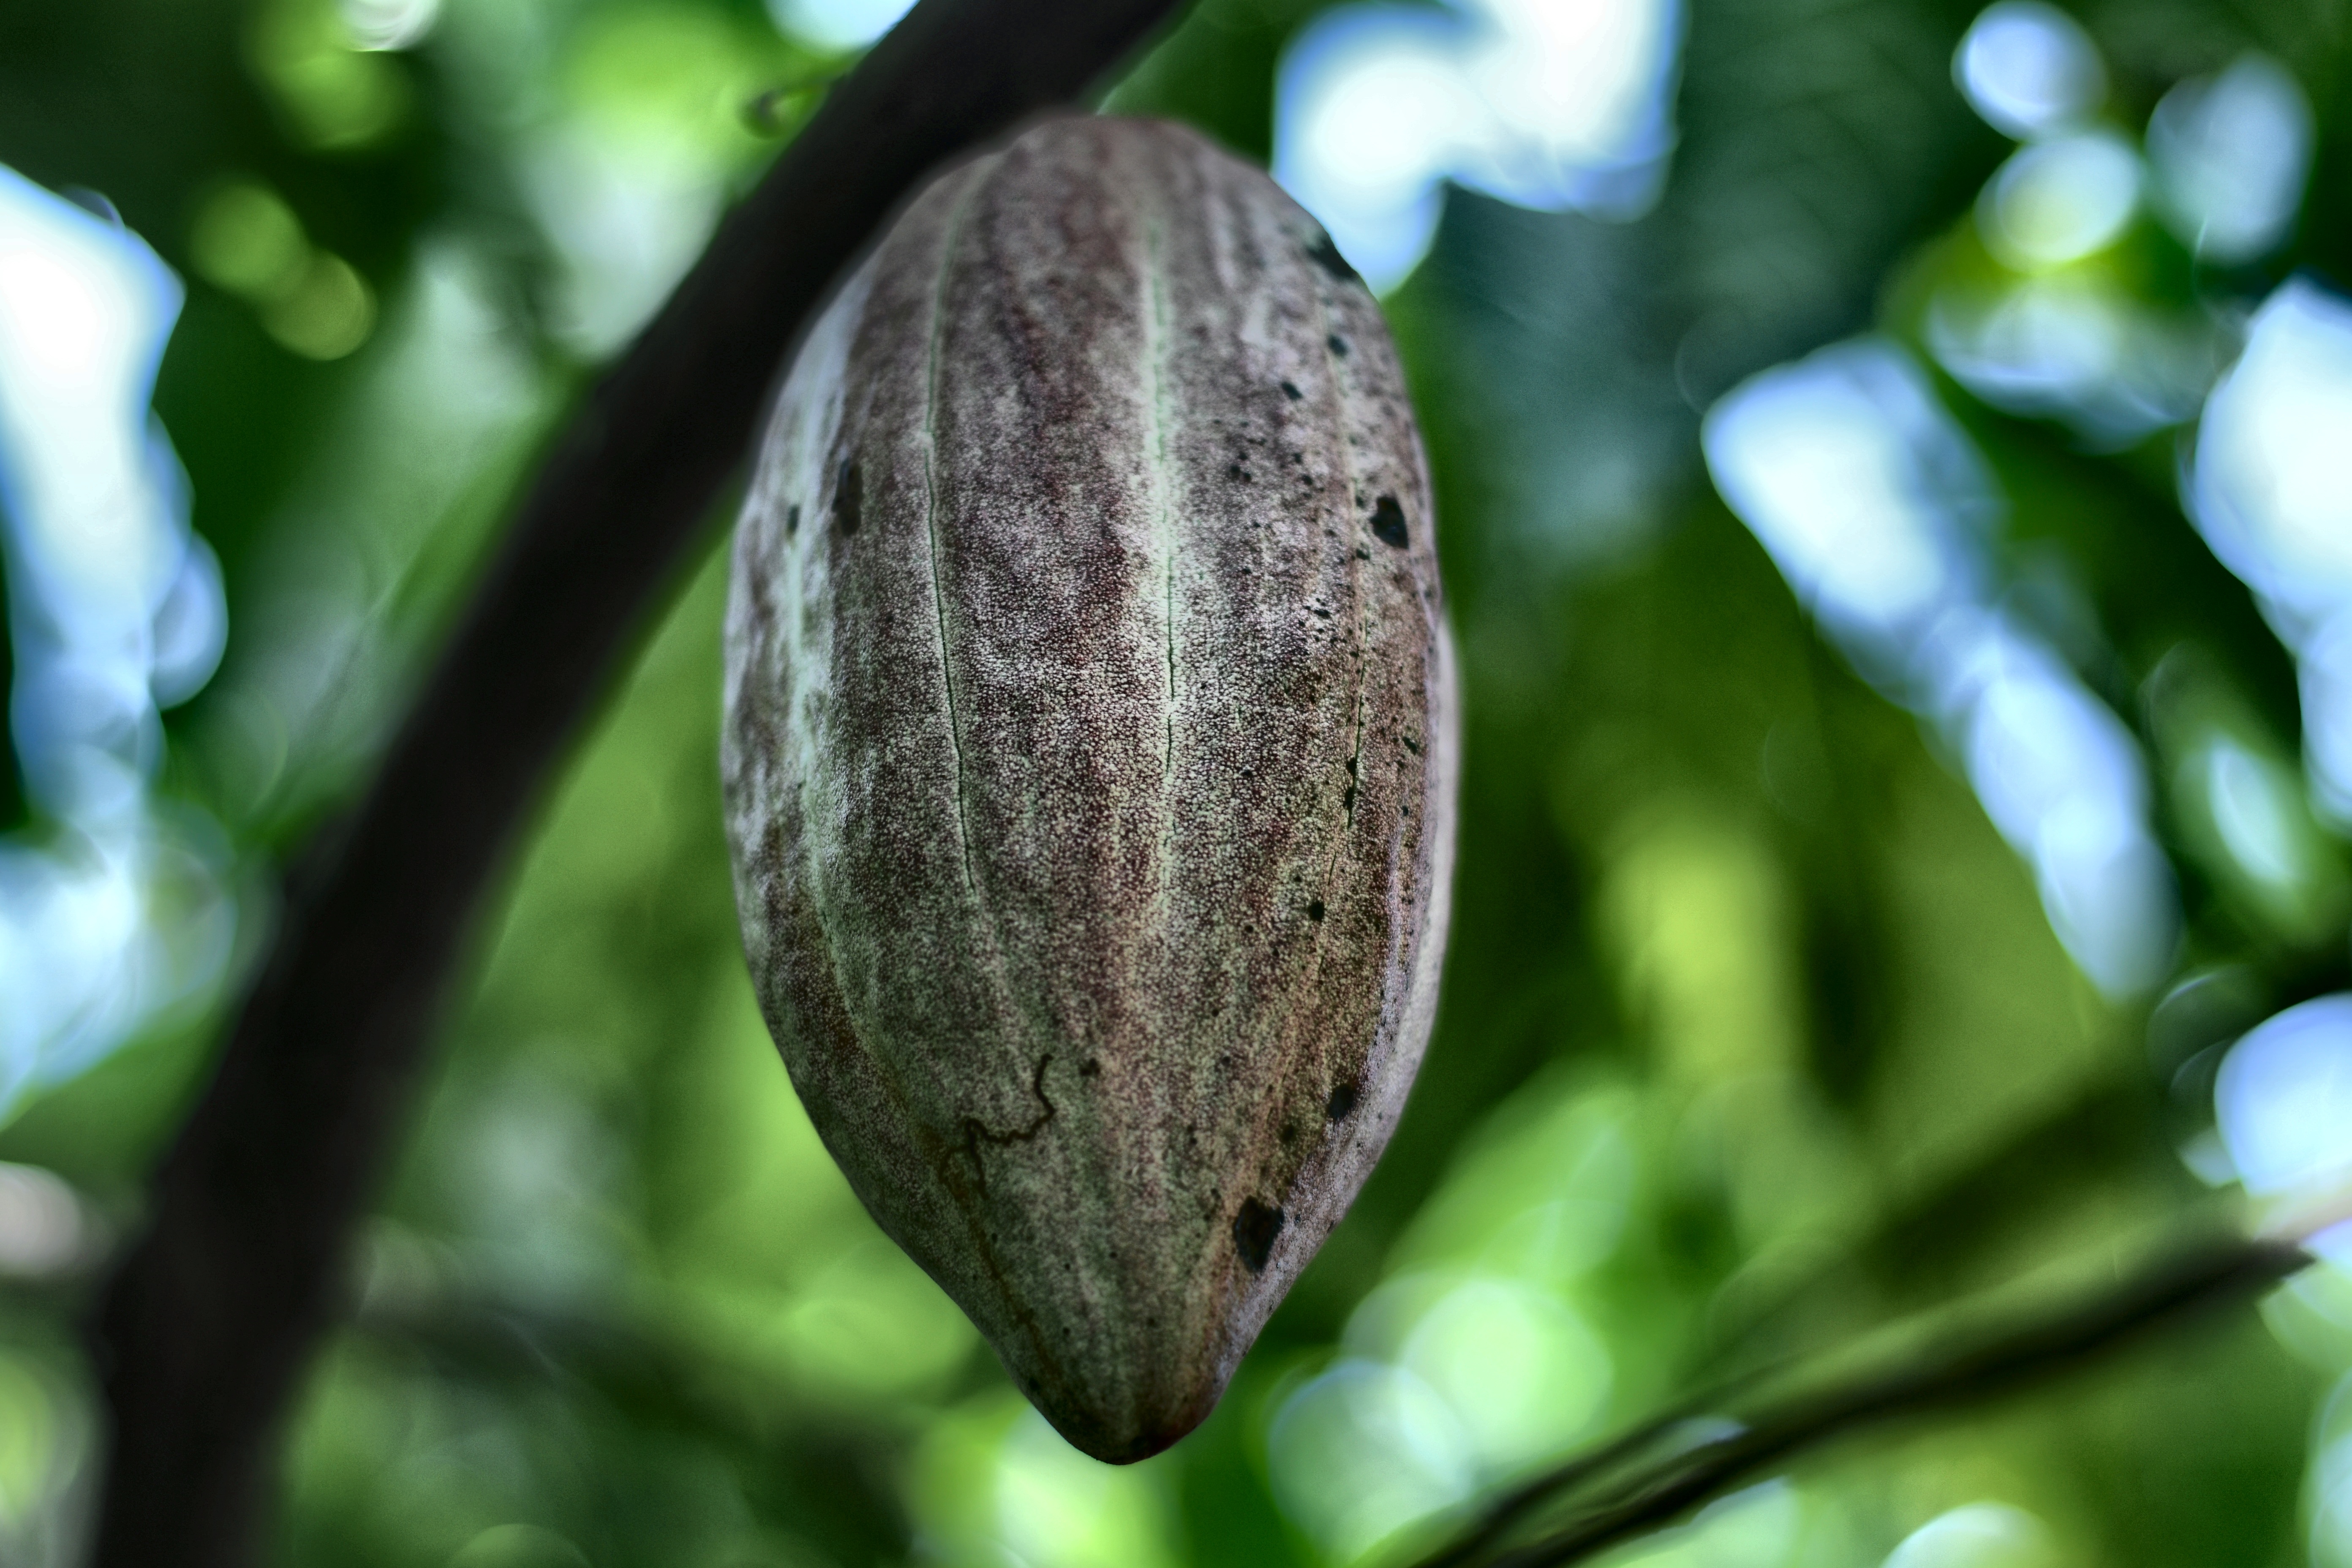
Maturity: unmature
Variety: Guiana